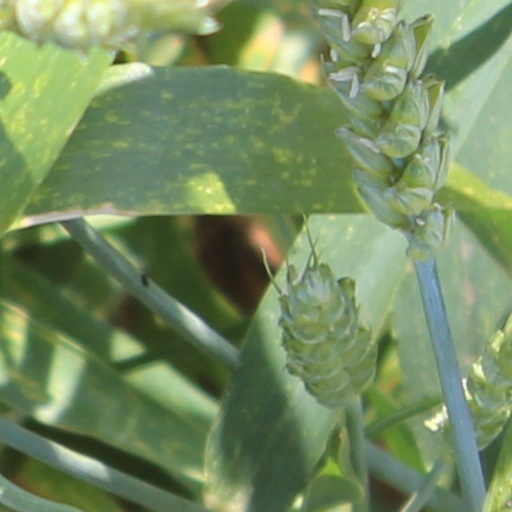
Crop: wheat